Hal Holbrook

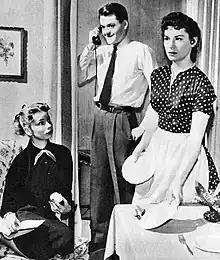
Holbrook in "The Brighter Day Scene", August 1954

Holbrook performed in a special production for the 1964/1965 New York World's Fair for the Bell Telephone Pavilion. Jo Mielziner created an innovative audio-visual ride experience and used Holbrook's acting talents on 65 different action screens for "The Ride of Communications" with the movie itself known as "From Drumbeats to Telstar".